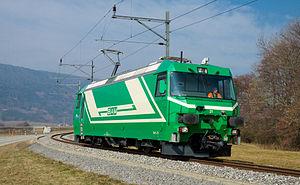
Locomotive Ge 4/4 III à voie étroite opérant sur le Chemin de fer Bière-Apples-Morges en chemin vers Bière Casernes pour récupérer un convoi à voie normale (sur trucks porteurs) transportant des véhicules de l'armée suisse. Notez le coupleur pour voie normale et les amortisseurs adapté aux wagons à voie normale posés sur trucks porteurs.